Sebastopol Monument

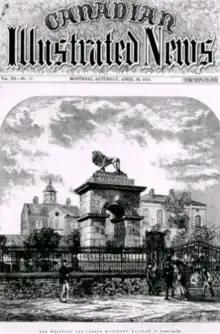
Canadian Illustrated News 29 April 1871

Britain, France and Ottomans invaded the Crimea and decided to destroy the Russian naval base at Sevastopol. They landed at Eupatoria on 14 September 1854, intending to make a 35-mile triumphal march to Sevastopol the capital of the Crimea, with 50,000 men. The Great Russian Redan (Bastion #3) was one of the large Russian fortifications that ringed the city of Sebastopol. The Redan was the centre of the defences the British forces were attacking. It became a symbol of the attempt to capture the city and eventually a symbol of its fall.